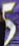
Number: 5